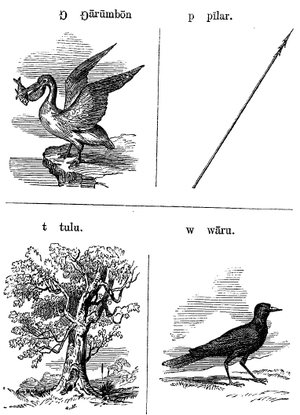
Transskription af oprindelige australske sprog
En side fra en bog fra 1856, der illustrerer bogstaverne i det gamilaraayske alfabet på den tid. Bemærk brugen af bogstavet eng (ŋ - her nærmest et roteret G) og stregen over flere af vokalerne (¯).
Før europæerne ankom, havde de oprindelige australske sprog udelukkende været talesprog uden skriftsystem. I stedet anvendtes kolonisternes latinske alfabet til at nedskrive de oprindelige australske sprog, men detaljerne om, hvordan lydene skulle repræsenteres har varieret over tid og fra forfatter til forfatter, hvilket nogle gange har givet meget forskellige stavemåder for det samme ord eller navn.